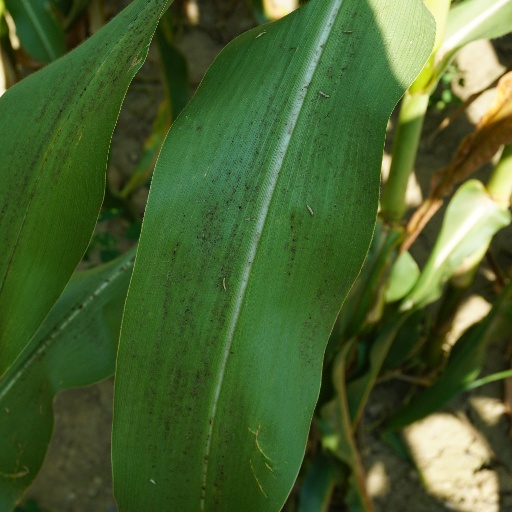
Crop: maize; corn